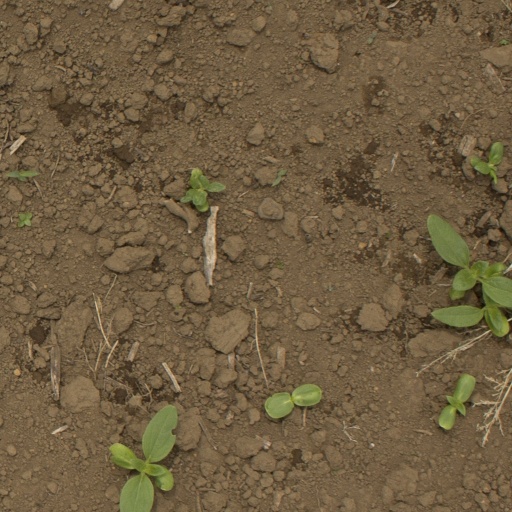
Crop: Jerusalem artichoke